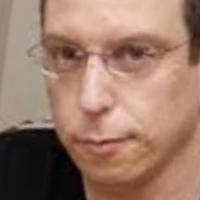
Age group: age 31-40